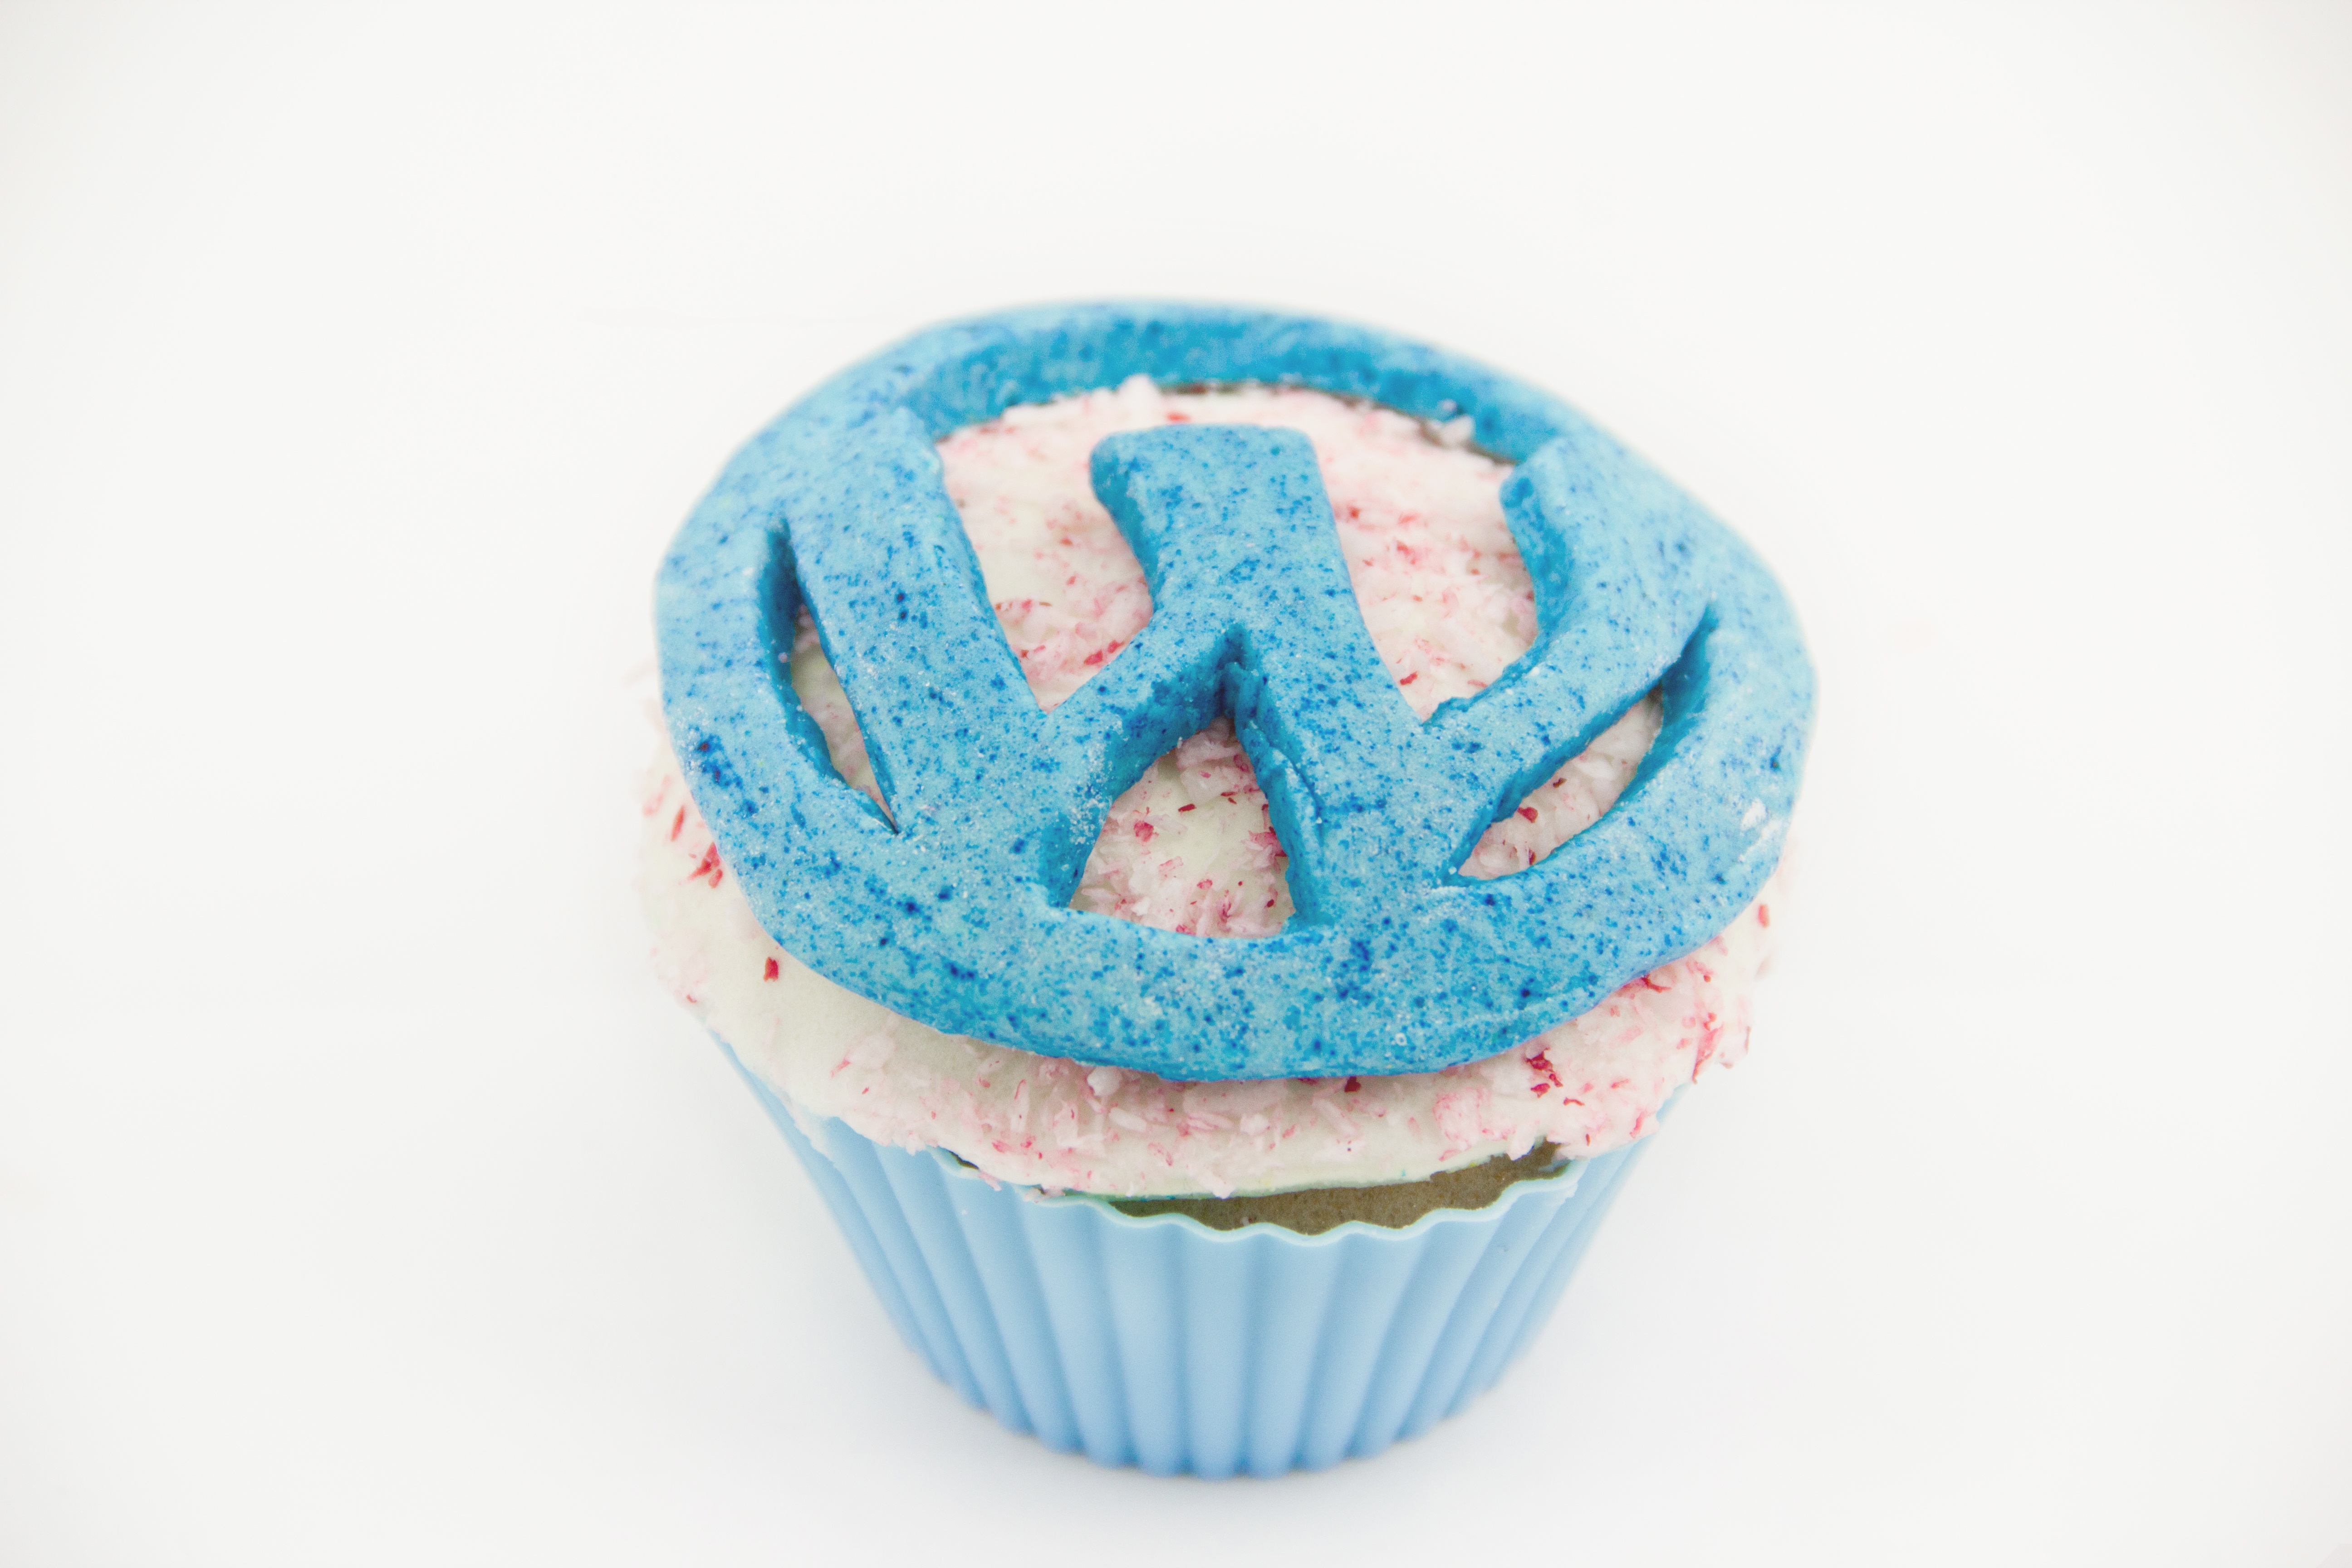
food, blue, cupcake, dessert, cake, icing, organ